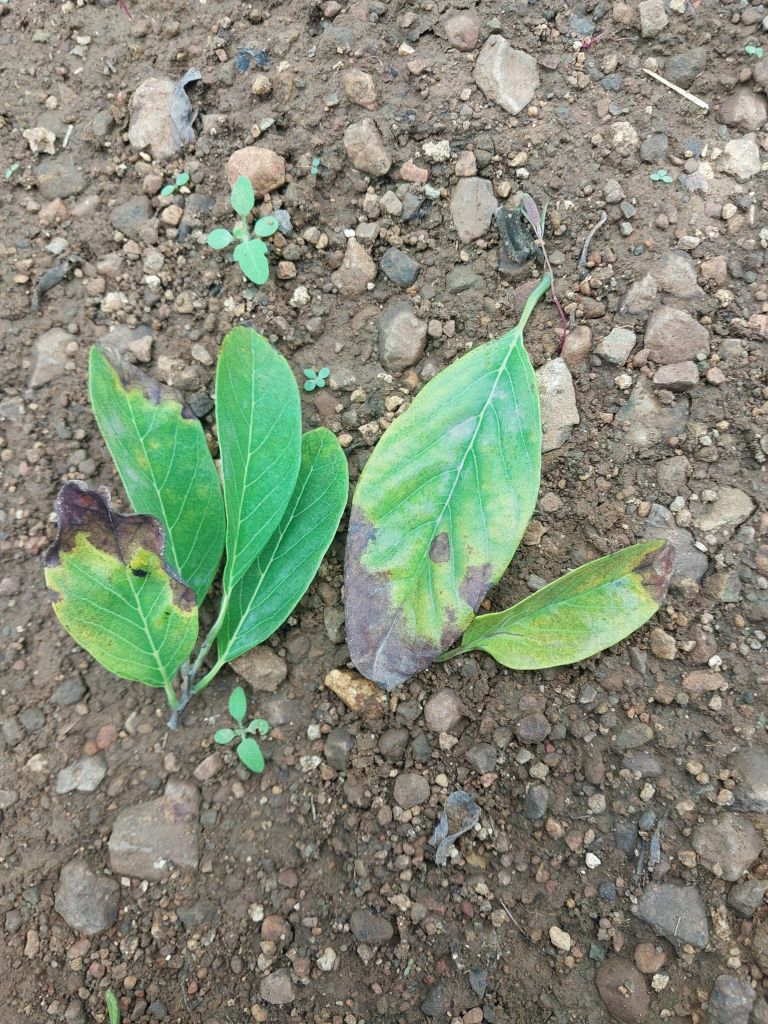
Disease label: Leaf spot on Leaves